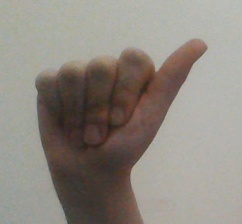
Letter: dhad